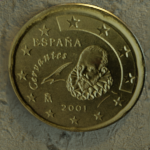
Coin value: 20cents
Country: es
Edition: 2001